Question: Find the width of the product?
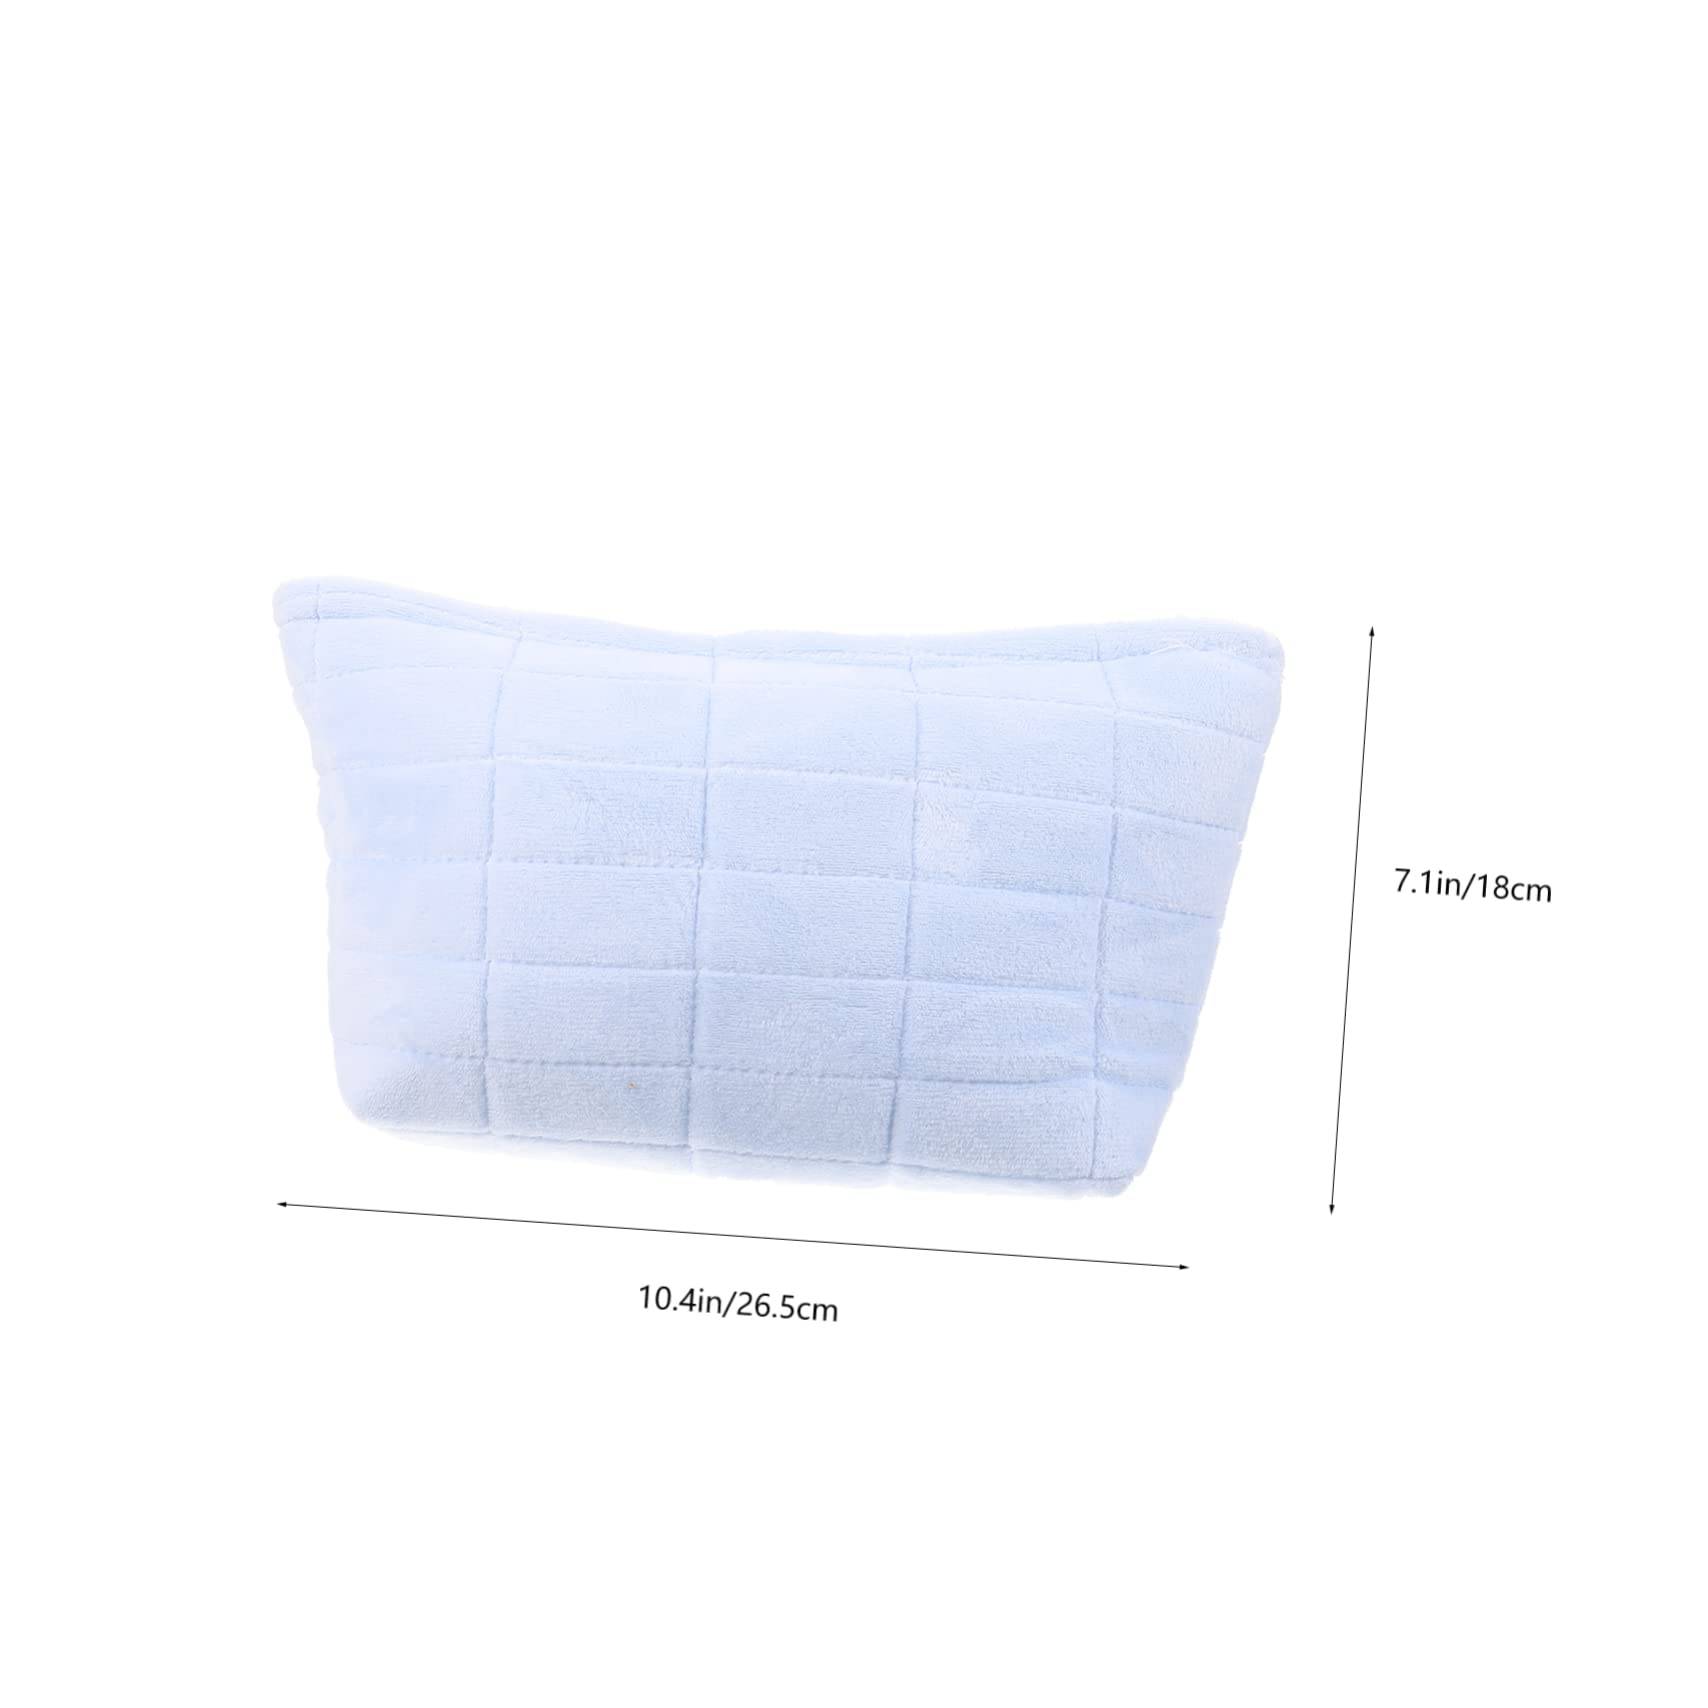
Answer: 18.0 centimetre